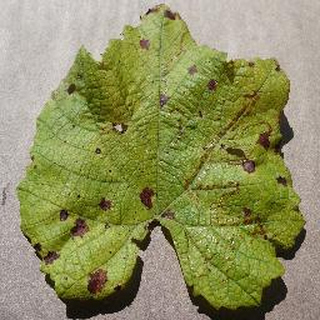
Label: grape_leaf_blight